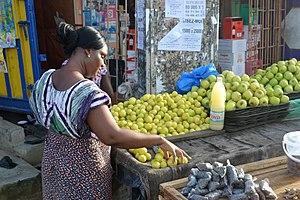
une vendeuse de fruit dans les rues d'Abidjan This is an image of ""African people at work"" from Ivory Coast"